R U Professional

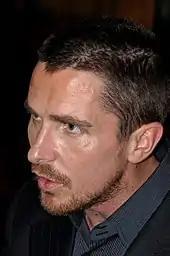
Profile shot of a man looking down and to his right. He has a goatee and stubble, and is wearing a black dress shirt with collar and a black blazer.

In July 2008, actor Christian Bale was immersed in shooting a scene for the film "Terminator Salvation" in New Mexico. While performing with actress Bryce Dallas Howard, Bale shouted at the film's director of photography, Shane Hurlbut, for walking into his line of sight. Hurlbut responded calmly, apologized to Bale, and continued shooting for seven hours after the incident.